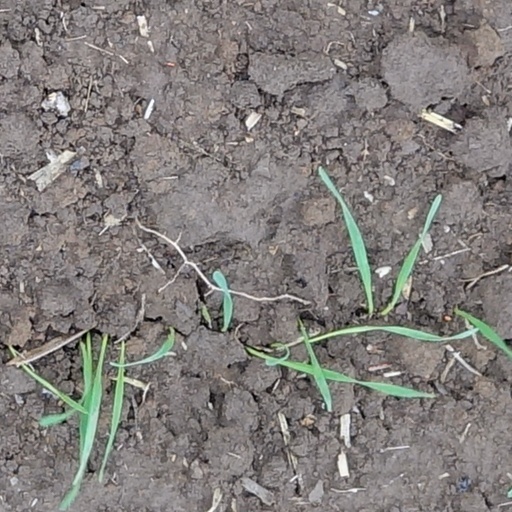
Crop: wheat